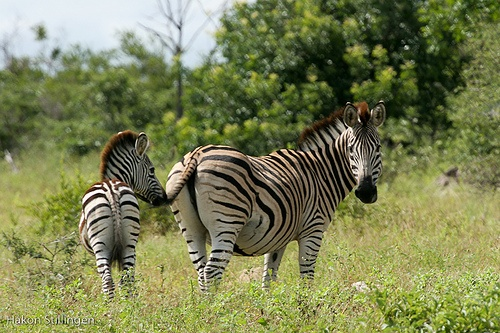
two zebra grazing in a grassy field surrounded by trees
two zebras in some tall green grass and trees
A baby zebra has its momma's tail in its mouth.
a couple of zebras that are walking through some grass
A couple of zebra standing on a grass covered field.